Heiji Monogatari Emaki

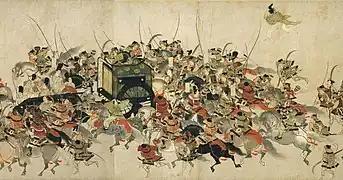
Close-up of the detailed weapons and armour of the warriors; the red-armoured horseman in the top right is none other than ( Palace fire scroll)

The provides a glimpse into the unfolding of historical events of the Heiji rebellion, and, more importantly, significant testimony as to the life and culture of the . The first or Palace fire scroll shows a wide range of this military class: clan chiefs, horse archers, infantry, monk-soldiers, imperial police ... The weapons and armour depicted in the are also very realistic, and as a whole the work testifies to the still predominant role of the mounted archer, and not the infantryman, for the of the 12th century. The beauty of the luxurious harnesses of the period is also underlined by the work; the contrast between the harnesses and the cruel and vulgar squadron is interesting, in particular because the texts in the work deal very little with this subject. Additionally, some aspects of period military uniforms can only be understood today through the paintings. On the other hand, the texts provide little historiographical information because of their brevity and, sometimes, their inadequate or inaccurate descriptions of the paintings.